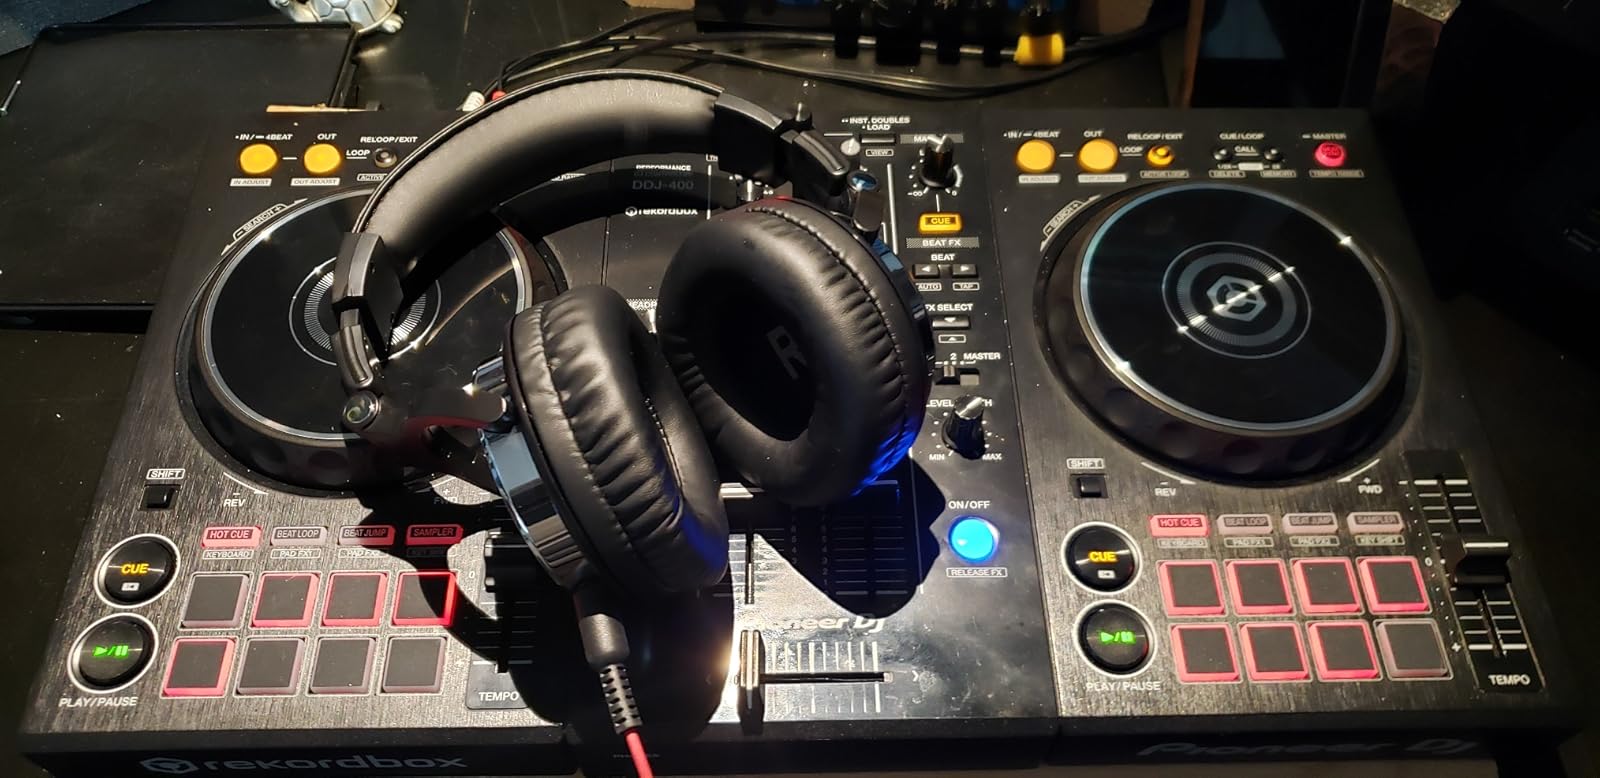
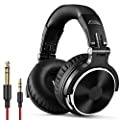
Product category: headphones
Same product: yes